J. Paul Oetken

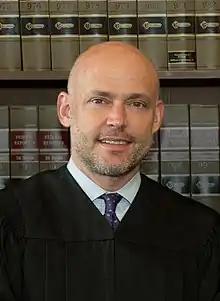
Oetken in 2015

James Paul Oetken (born October 1, 1965), known professionally as J. Paul Oetken, is a United States district judge of the United States District Court for the Southern District of New York. He is the first openly gay man to be confirmed as an Article III judge.